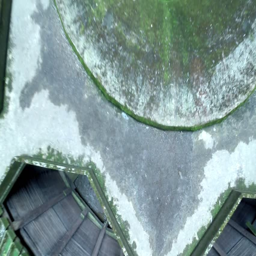
inside a power plant with a drone